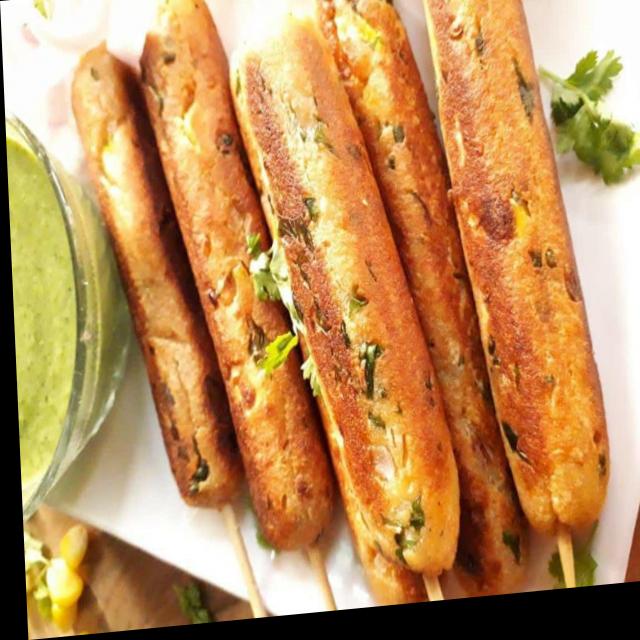
Dish: kebab